Pinkas haKehilot

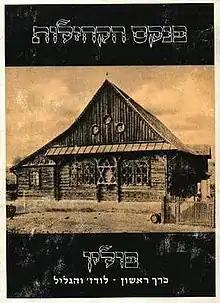
Book cover, series, sample.

Pinkas haKehillot or Pinkas Ha-kehilot, (Hebrew: פנקס הקהילות; notebook of the [Jewish] communities; plural: "Pinkasei haKehillot") Encyclopedia of Jewish Communities from Their Foundation till after the Holocaust, is the name of each volume of a series presenting collected historical information and demographic data on Eastern European countries' Jewish communities, most of which were depopulated and whose populations were exterminated in the Holocaust. "Pinkasei haKehillot" is one of the most important projects undertaken by Yad Vashem in Jerusalem, concisely documenting this aspect of the history of the Holocaust.